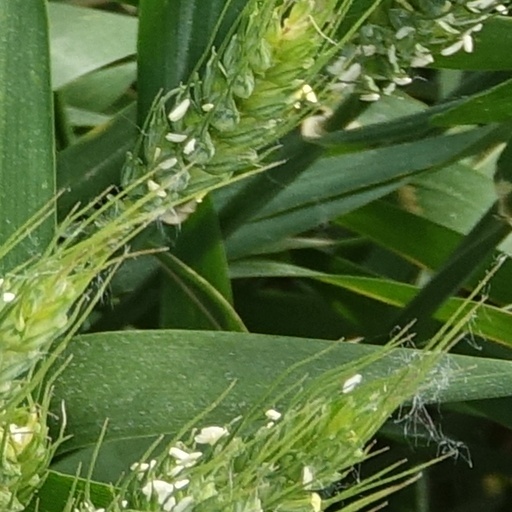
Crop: wheat